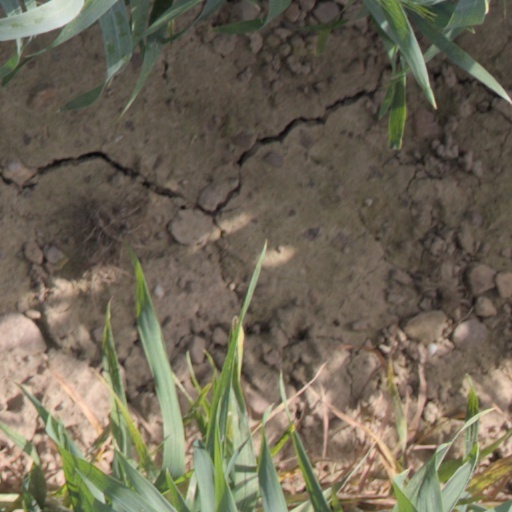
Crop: wheat